Mustafa Akıncı

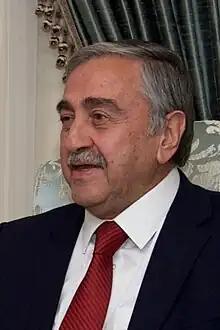
Akıncı in 2015

Mustafa Akıncı (born 28 December 1947) is a Turkish Cypriot politician who was the president of Northern Cyprus from April 2015 until October 2020.